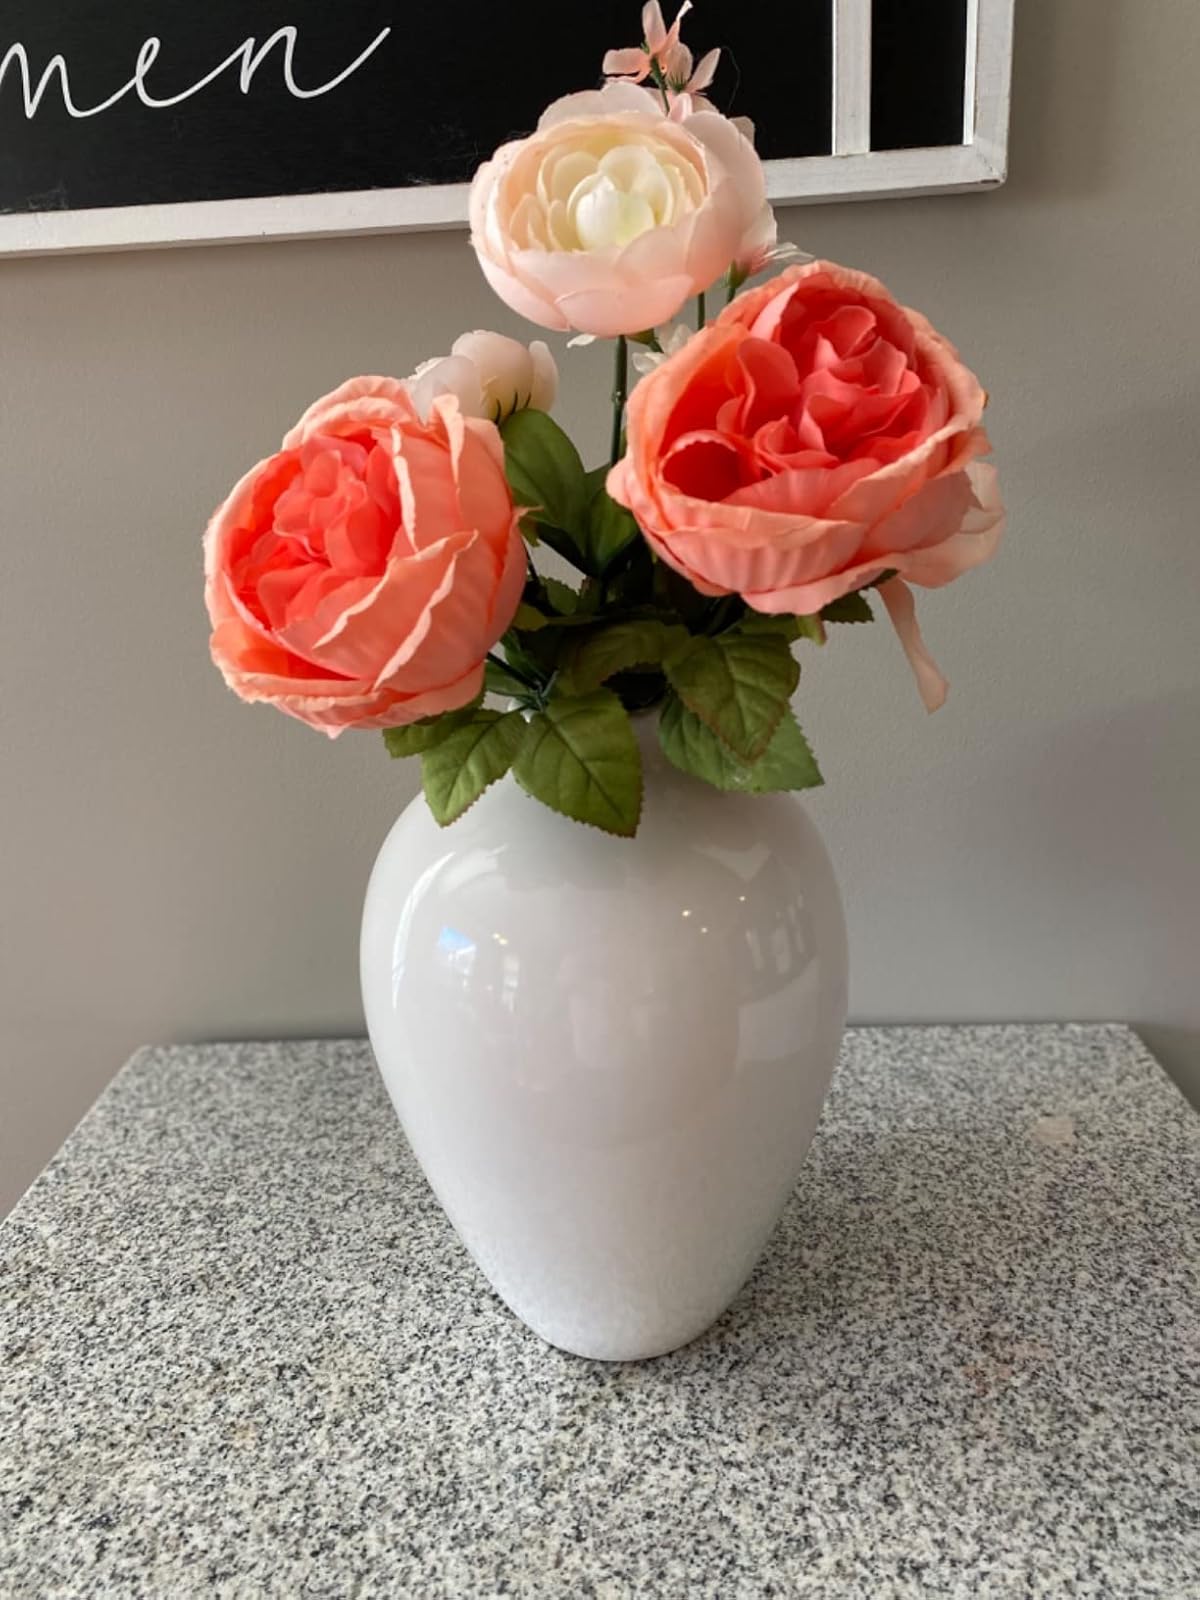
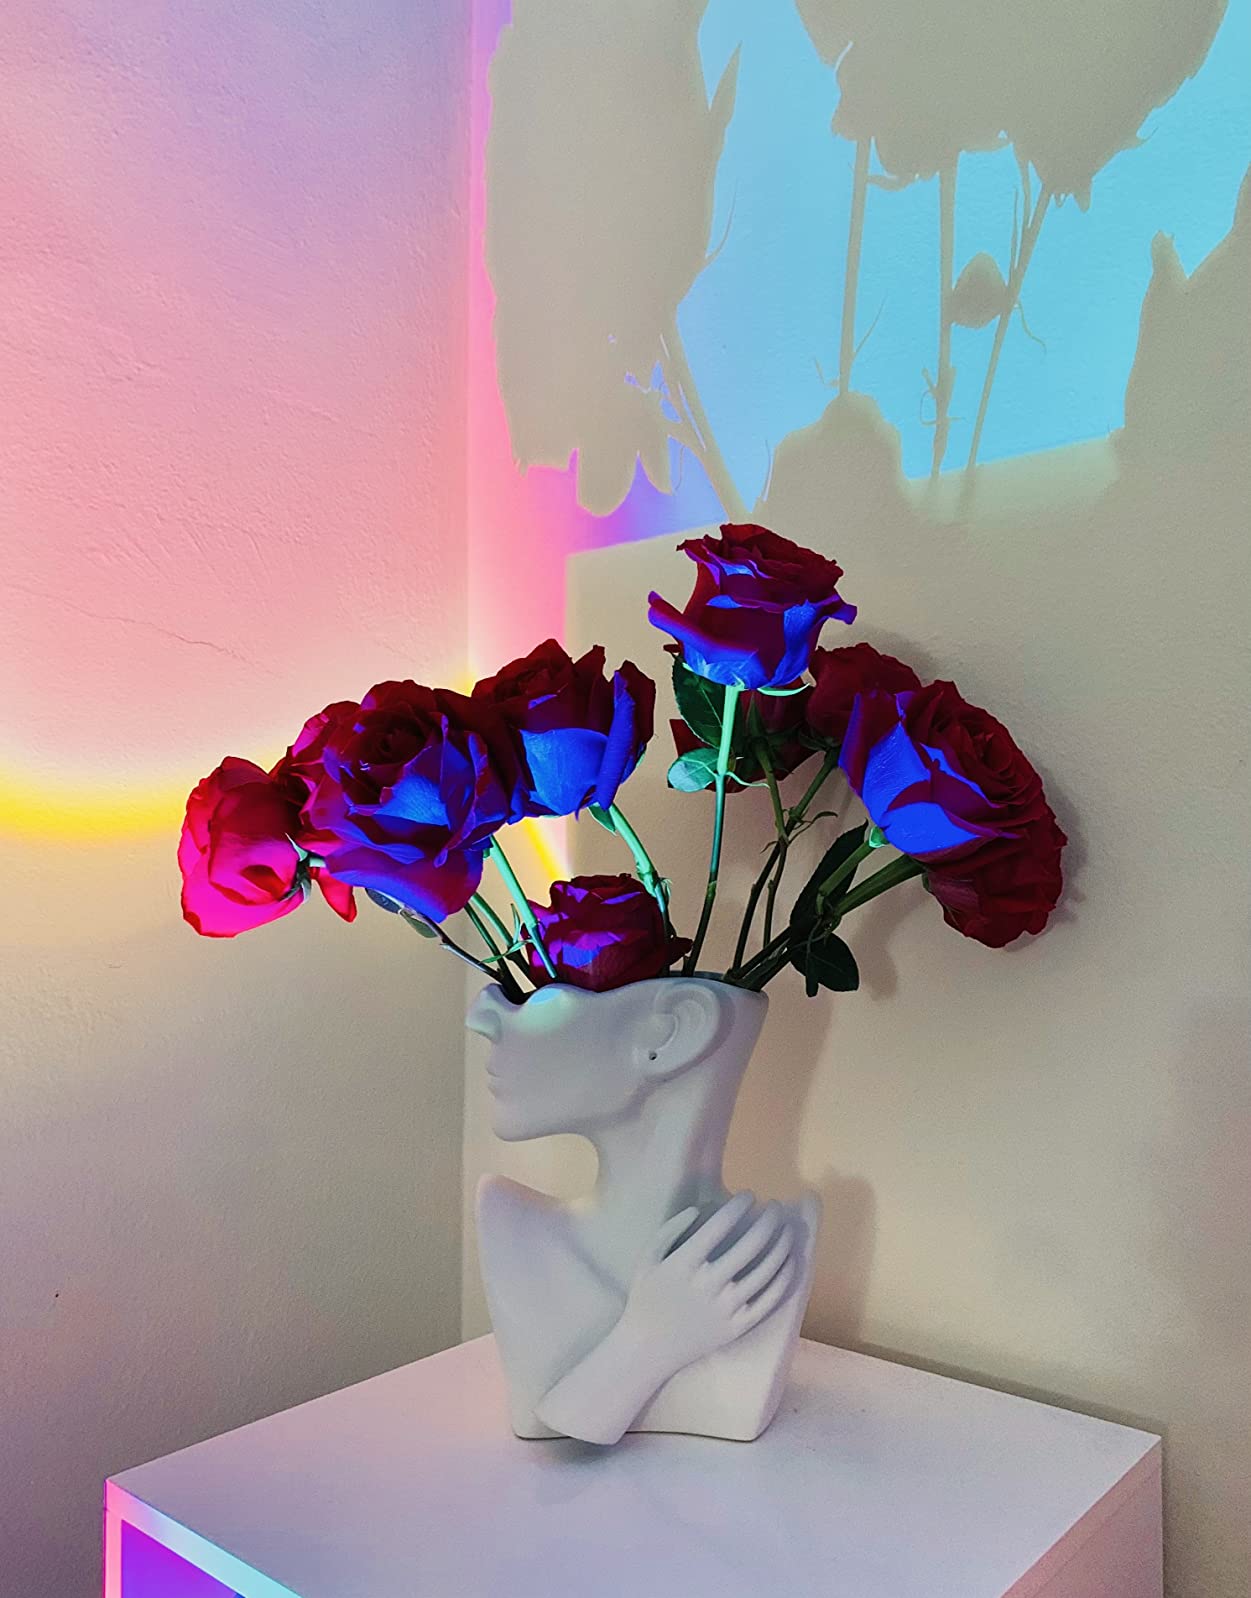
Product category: vase
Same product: no